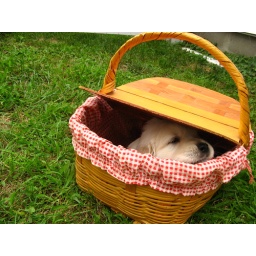
8758 blue boy in a basket